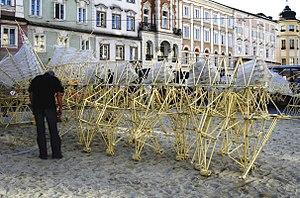
Le mécanisme de Jansen est un mécanisme à jambes plan conçu par le sculpteur cinétique Theo Jansen en 1991 afin de simuler un mouvement de marche régulier. Jansen utilisa son mécanisme dans une variété de sculptures cinétiques qui sont connues sous le nom de Strandbeesten. Le mécanisme de Jansen, outre le mérite artistique, présente l’intérêt de la simulation de la marche grâce à une simple rotation comme mouvement d’entrée.